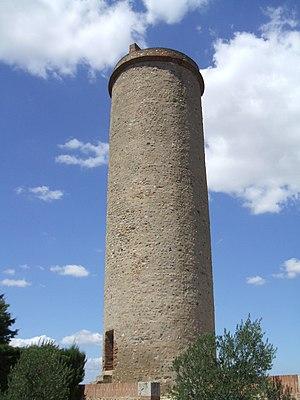
Château-Roussillon (Perpignan, Pyrénées-Orientales, France)
L'église Sainte-Marie et Saint-Pierre de Château-Roussillon est une église romane située sur le site de Château-Roussillon, sur la commune de Perpignan, dans le département français des Pyrénées-Orientales.
Perpignan, en catalan : Perpinyà, est une commune du sud de la France, préfecture du département des Pyrénées-Orientales et quatrième ville la plus peuplée de la région Occitanie.
Château-Roussillon est une ancienne commune aujourd'hui rattachée à Perpignan dans les Pyrénées-Orientales. Elle est le site de la ville antique de Ruscino, qui donna son nom au Roussillon.
Cet article relate l'histoire de la ville de Perpignan dans le département des Pyrénées-Orientales.